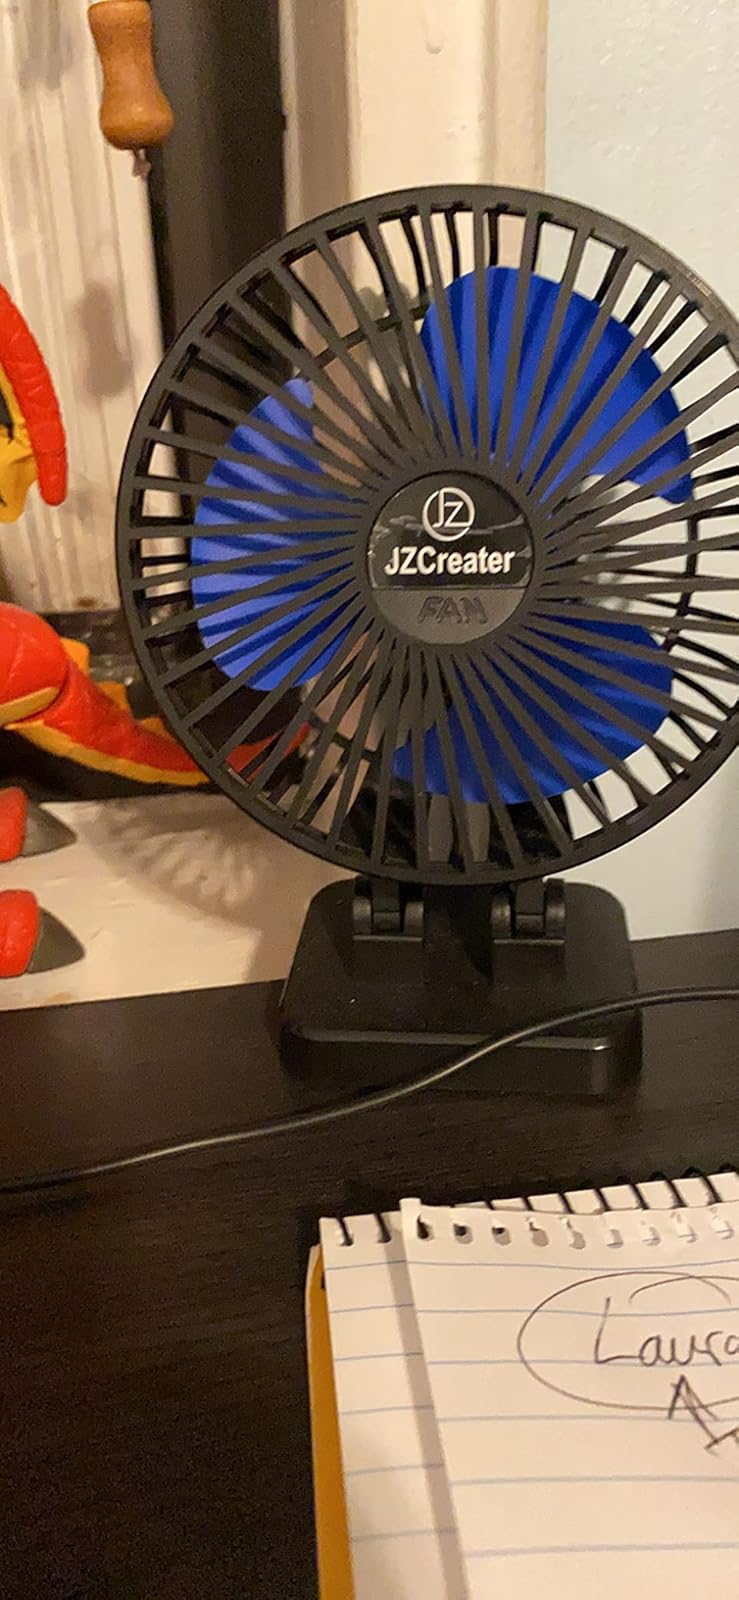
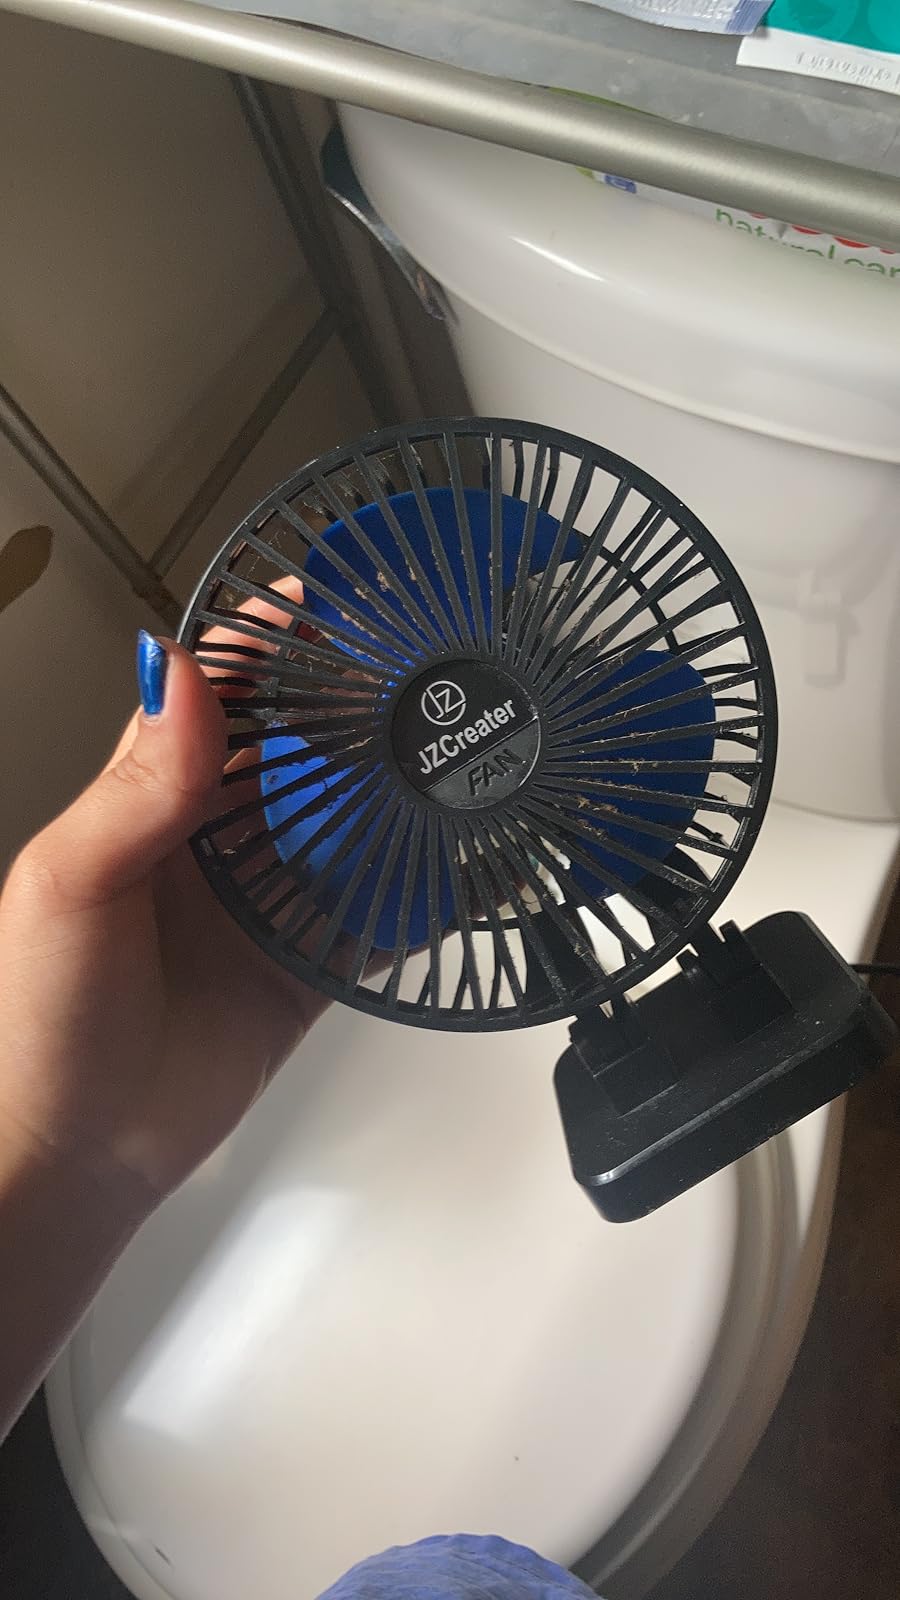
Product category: fan
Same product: yes